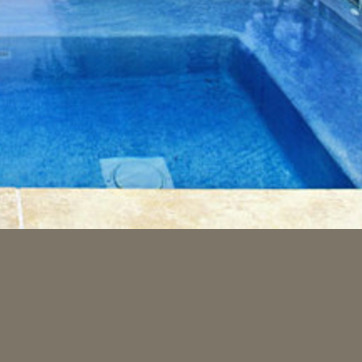
Material: water